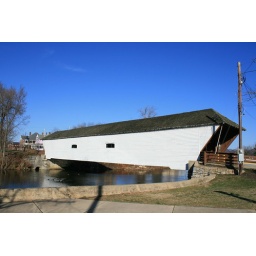
The covered bridge over the river in Johnson City, TN